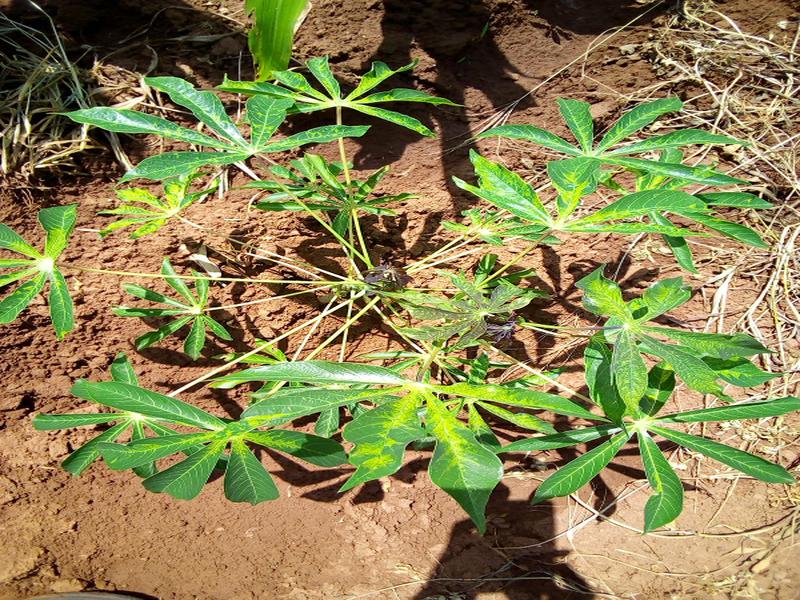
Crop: cassava
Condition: mosaic_disease